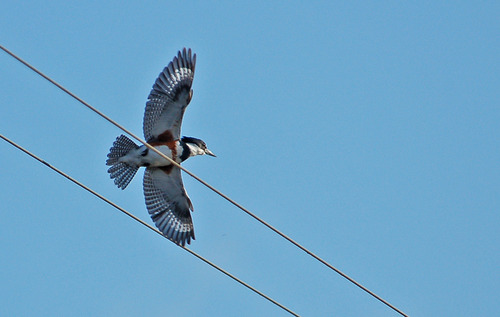
this is a larger bird with black and white striped wings and tail, a reddish brown breast, and a black nape.
this is a white bird with a brown ring on its belly.
a bird has black long wings, black crown and white throat and the bill is long and pointed
this colorful bird has blue feathers along with a brown breast and white belly, the bill is pointed.
this bird has a black crown and breast with a white and red belly and a straight beak.
this particular bird has a white belly with a brown breast and long wingspan
this bird is white and black in color, with a pointy beak.
a medium size bird with black and white alternating patternes all throughout its body.
this bird has red sides and a tuft on its head with a white throat.
this bird has a red stripe of feathers across the breast and a black band around it's neck, and a long pointed beak.
Species: Belted Kingfisher